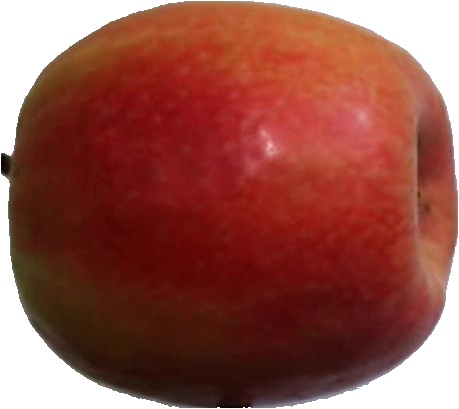
Label: apple_pink_lady_1